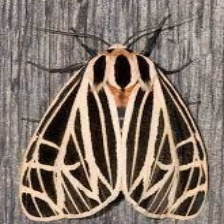
Species: BANDED TIGER MOTH